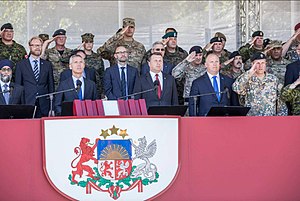
NATO Enhanced Forward Presence / NATO-Battlegroups i Baltikum og Polen / NATO-Battlegroup Latvia
Velkomstceremoni for NATO-Battlegroup Latvia den 23. juni 2017 i Ādaži.
NATO Enhanced Forward Presence er et NATO-initiativ der skal forstærke alliancens forsvars- og afskrækkelsesevne i Baltikum. NATO besluttede at etablere den fremskudte tilstedeværelse på topmødet i Warzawa den 8. og 9. juli 2016. Begrundelsen for tilstedeværelsen er at NATO-styrkerne skal afskrække en eventuel russisk intervention i landene og fungere som en "snubletråd" der kan sinke fremrykning således at forstærkninger kan nå frem. Fire multinationale kampgrupper er udstationeret i de baltiske lande Estland, Letland og Litauen samt i Polen. Hver kampgruppe består af omkring 1000 soldater.